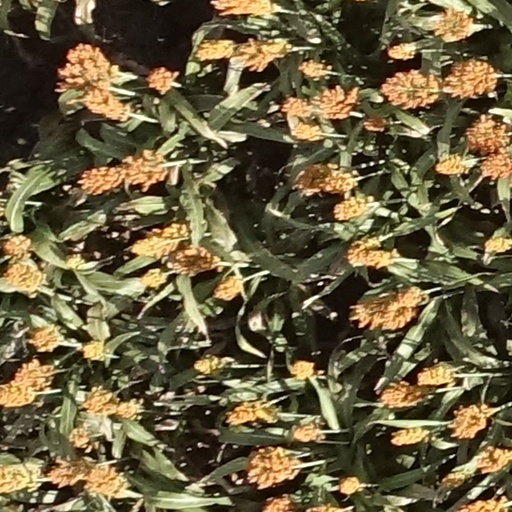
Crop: sorghum